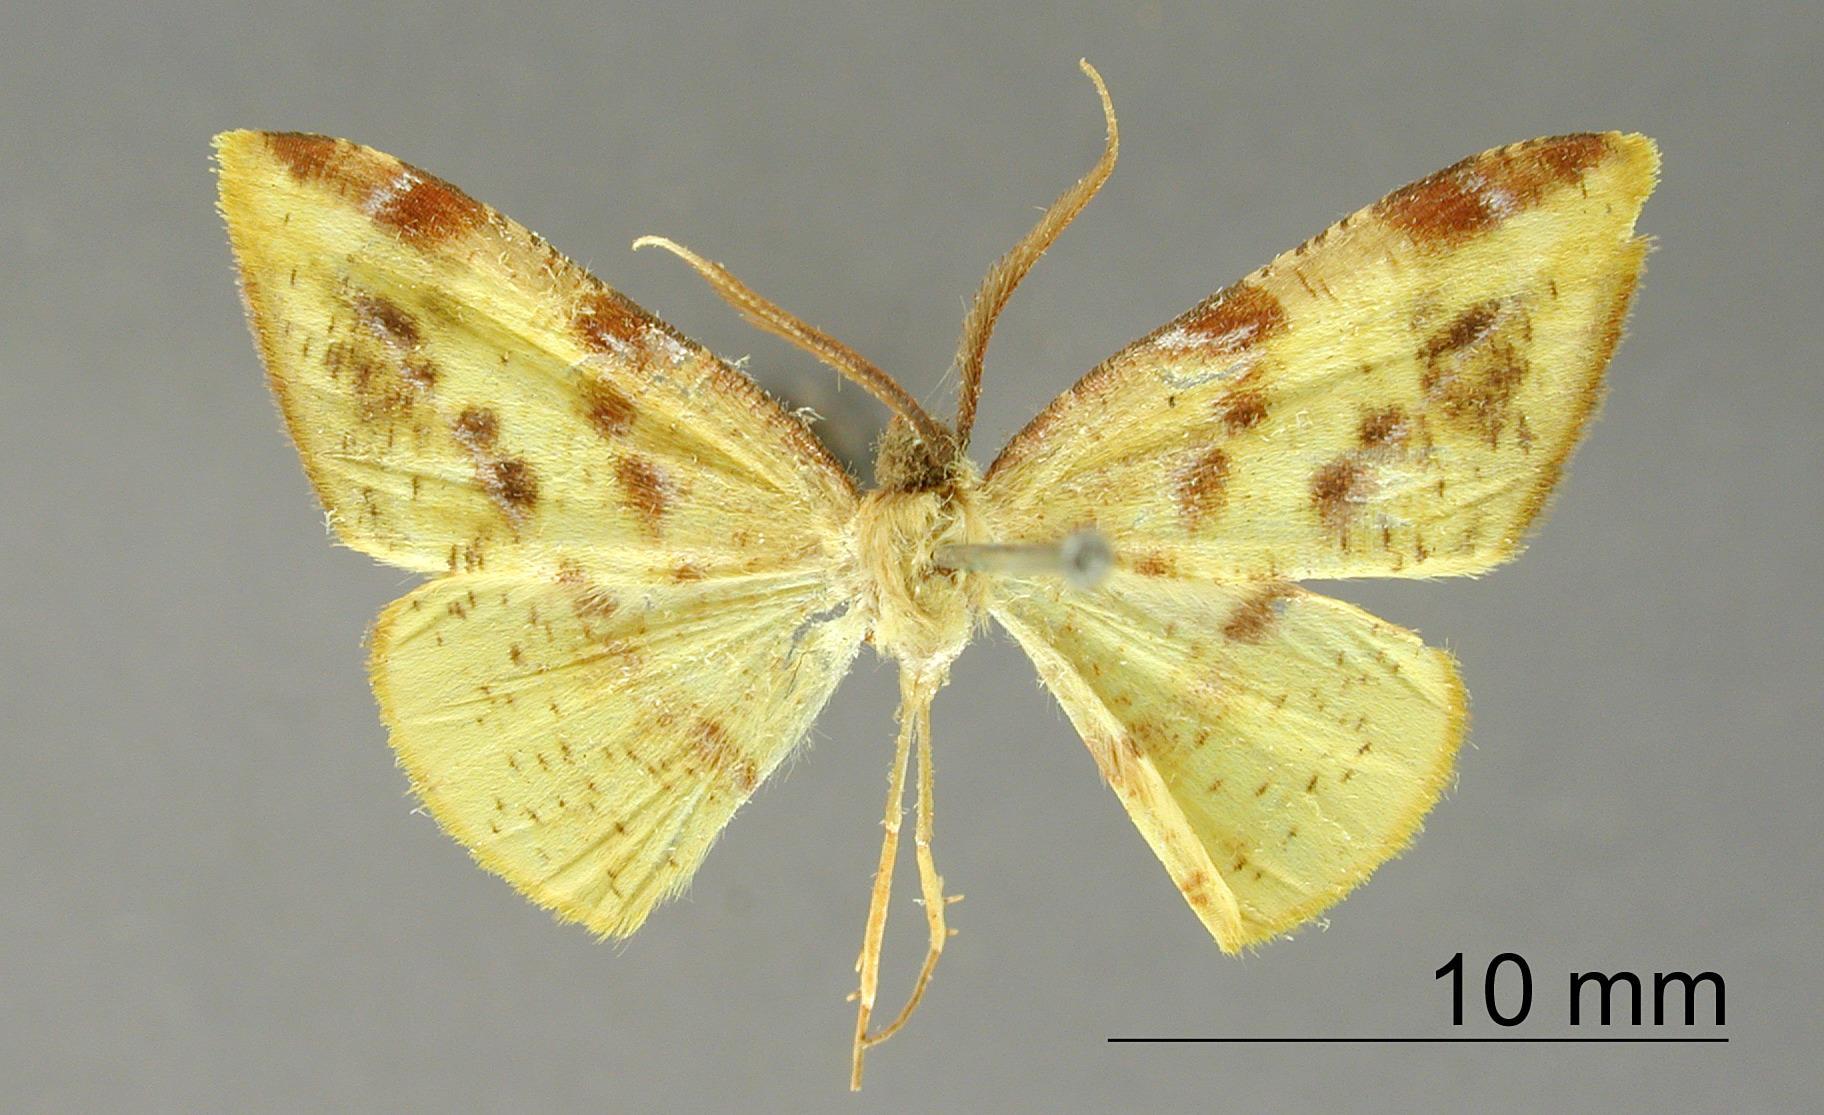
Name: Crocopteryx hilaris
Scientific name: Crocopteryx hilaris Warren, 1906
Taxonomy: Animalia, Arthropoda, Insecta, Lepidoptera, Geometridae, Ennominae
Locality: Chiriqui, Panama